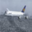
Label: airplane